Lebanese Independence Day

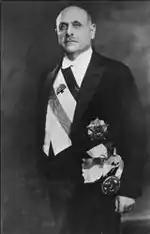
Bechara El Khoury (official portrait).

After the imprisonment of the Lebanese officials, the Lebanese MPs reunited in the house of the speaker of parliament, Sabri Hamadé, and assigned the two uncaught ministers Emir Majid Arslan (Minister of National Defence) and Habib Abou Chahla to carry out the functions of the government. The two ministers then moved to Bechamoun and their government became known as the Government of Bechamoun. The Government was provided shelter and protection in the residences of Hussein and Youssef El Halabi, recognized leaders in Bechamoun. These residences were strategically located, providing optimum protection to the ministers.